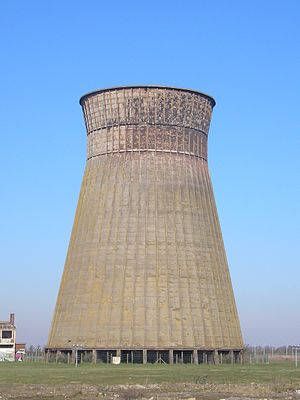
Colombelles
Køletårn på stålværket i Colombelles
Køletårn på stålværket i Colombelles
Colombelles er en kommune i departement |departementet Calvados i regionen Basse-Normandie i det nordvestlige Frankrig.